José Julio Gaona

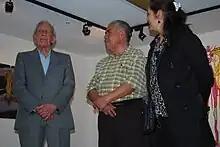
Gaona inaugurating exhibition of Rodolfo Aguirre Tinoco.

He has had over 57 individual exhibitions and participated in over 87 collective exhibitions both in Mexico and abroad. His first two exhibitions were related to engraving, but since then all of his exhibitions have been of his painting. His individual exhibitions have been in Mexico, especially Mexico City. These include the Galería Chapultepec (1971), Galería Plástica de México in Mexico City (1972), Salón de la Plástica Mexicana (1975, 1981), Casa de Campanas in Cuernavaca, Galería de Arte Dr. Atl of the PRI in Mexico City (1977), Local Arte y Libros in Monterrey (1978), Oficinas Generales de Colegio de Bachilleres in Mexico City (1982), Galería de Arte Castellanos in Matamoros, Tamaulipas (1988), Borough hall of Venustiano Carranza, Mexico City (1989), Alianza francesa de Polanco, Metro Tacubaya and Galería Graciela Madrid, Hotel Nikko in Mexico City (1990), Galería de la Ciudad and Casa de la Cultura in Aguascalientes and the Museo de Arte Contemporáneo in Morelia (1991), Galería de Turismo, Palacio Clavijero in Morelia and Galería Casa de Cultra in Zitácuaro, Michoacán (1992), 1993 Instituto Veracruzano de Cultura in San Andrés Tuxtla (1992), 1995 P.B. Torre Ejecutiva de al Secretaría de Comercio y Fomento Industrial in Mexico City, Palacio Municipal in Aguascalientes and La Casa de Cantera in Mexico City (1995), the law school of UNAM (2001), and the Universidad Latina de México in Celaya (2011).